Balkh Province

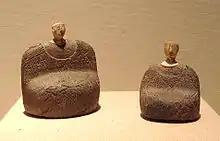
Goddesses, Bactria, Afghanistan, 2000–1800 BCE

The Bactria-Margiana Archaeological Complex (BMAC, also known as the "Oxus civilization") is the modern archaeological designation for a Bronze Age culture of Central Asia, dated to –1700 BCE, located in present-day Turkmenistan, northern Afghanistan, southern Uzbekistan and western Tajikistan, centered on the upper Amu Darya (Oxus), in area covering ancient Bactria. Its sites were discovered and named by the Soviet archaeologist Viktor Sarianidi (1976). Bactria was the Greek name for the area of "Bakhlo" (modern Balkh), in what is now northern Afghanistan, and "Margiana" was the Greek name for the Persian satrapy of Margu, the capital of which was Merv, in today's Turkmenistan.